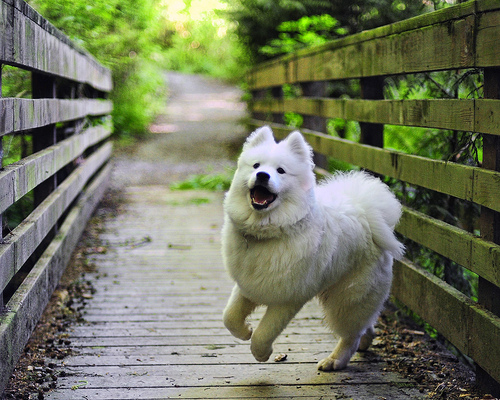
Breed: samoyed